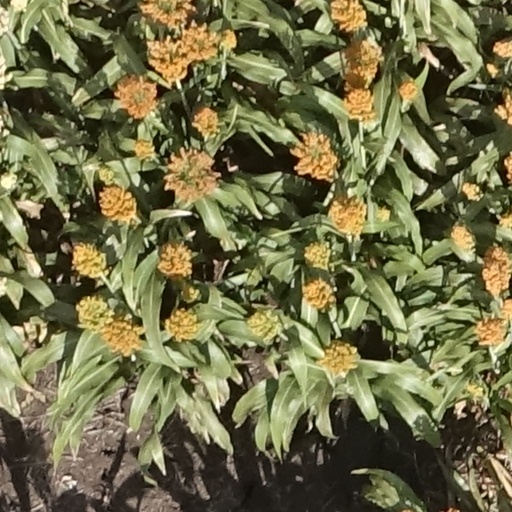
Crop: sorghum